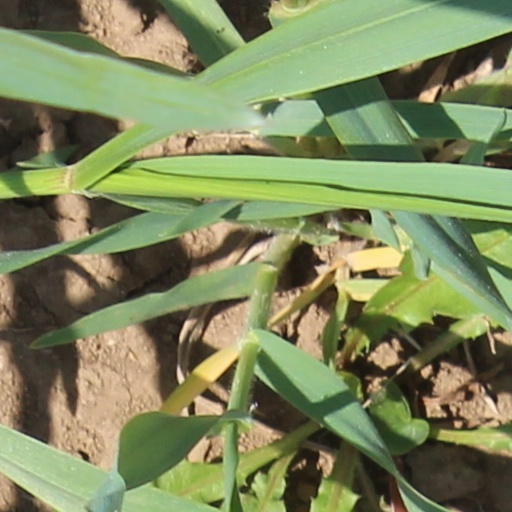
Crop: wheat